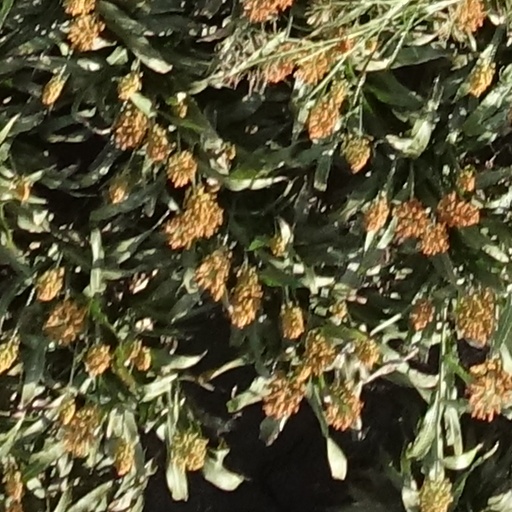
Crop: sorghum